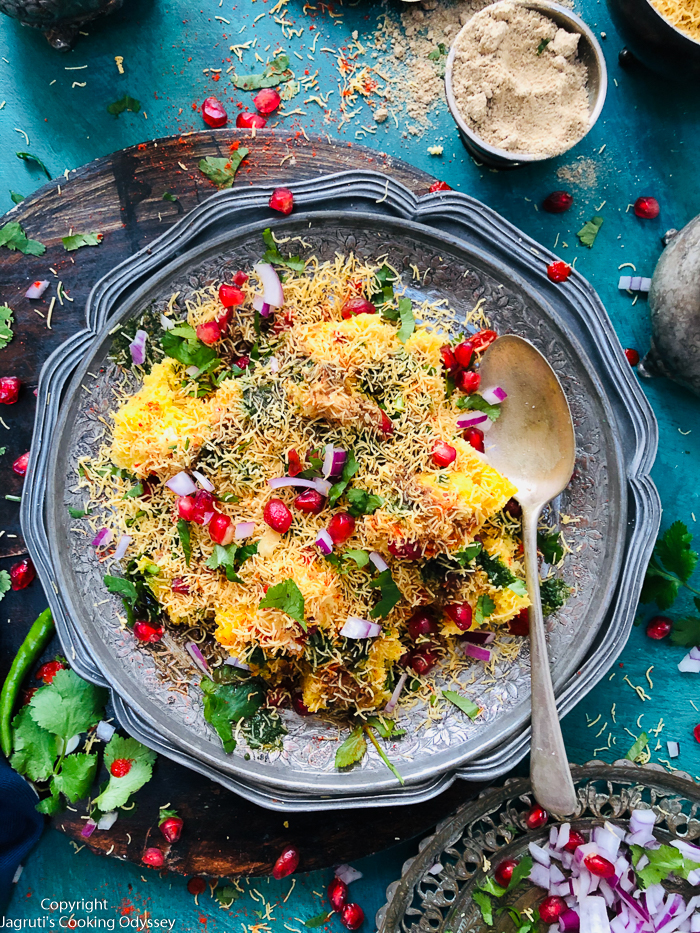
Dish: dhokla